Tashtyk culture

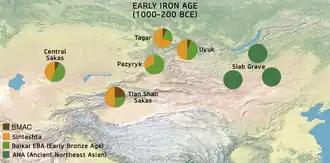
Early Iron Age Southern Siberian genetic ancestries. The Slab-grave people are uniformly of Ancient Northeast Asian origin, while Saka populations to the west combined Sintashta, BMAC and ancient Baikal ancestry.

In 2009, a genetic study covering specimens from the Tashtyk culture was published in Human Genetics. Six Tashtyk remains of 100–400 AD from Bogratsky region, Abakano-Pérévoz I, Khakassia were surveyed, of which 5 yielded genetic ancestry and pigmentation alleles.